American frontier

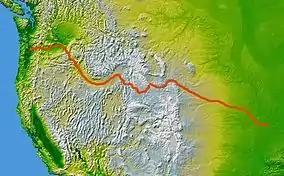
400,000 men, women, and children traveled 2,000 miles (3,200 km) in wagon trains during a six-month journey on the Oregon Trail.

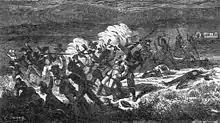
The Mountain Meadows Massacre was conducted by Mormons and Paiute natives against 120 civilians bound for California.

In 1846, about 10,000 Californios (Hispanics) lived in California, primarily on cattle ranches in what is now the Los Angeles area. A few hundred foreigners were scattered in the northern districts, including some Americans. With the outbreak of war with Mexico in 1846 the U.S. sent in Frémont and a U.S. Army unit, as well as naval forces, and quickly took control. As the war was ending, gold was discovered in the north, and the word soon spread worldwide.